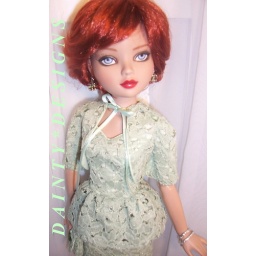
SOLD  This beautiful dress is made from a lush sage green heavy lace. Fashion by Dainty*Designs